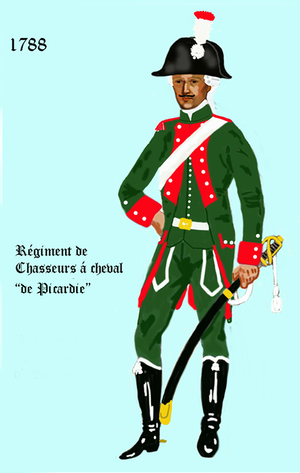
l'uniforme du régiment Chasseurs à cheval ""de Picardie"" de 1788
Le régiment des chasseurs de Picardie est un régiment de cavalerie du Royaume de France, de la République française et du Premier Empire, créé en 1779.
Le 7ᵉ régiment de chasseurs à cheval est un régiment de cavalerie de l'armée française.